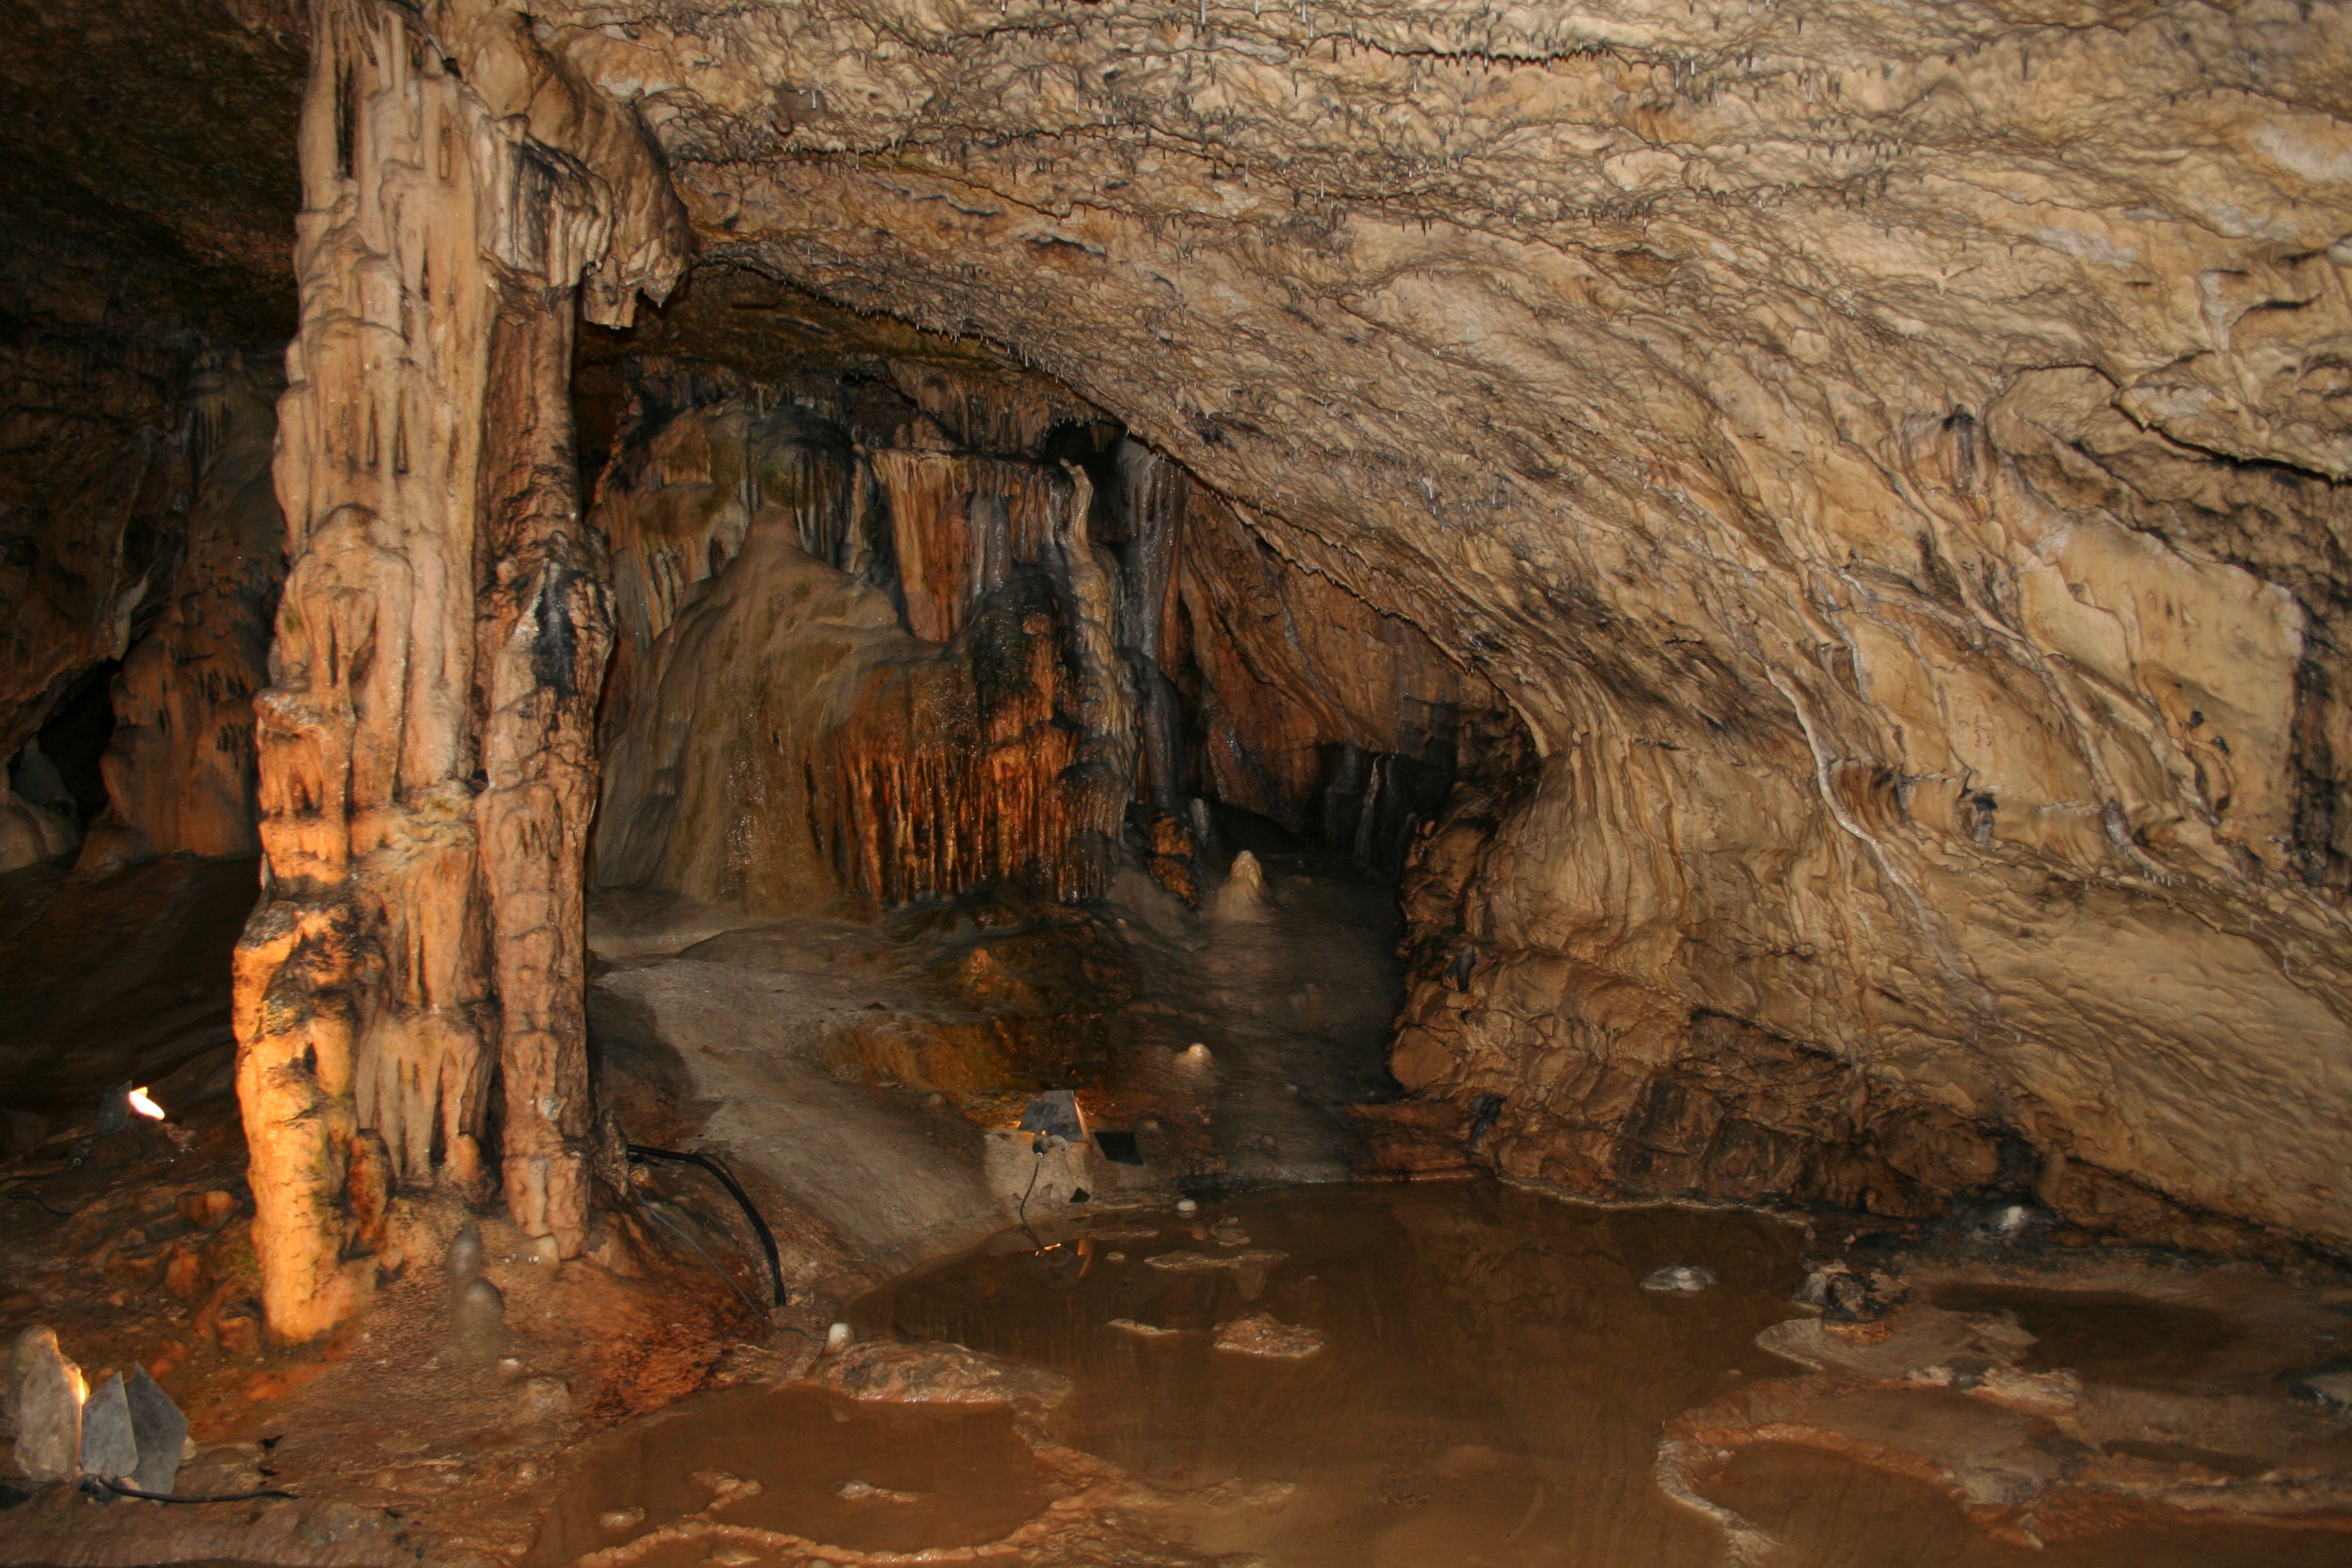
formation, france, cave, caves, wadi, caving, stalagmite, stalactite, landform, geographical feature, pit cave, speleothem, oselle